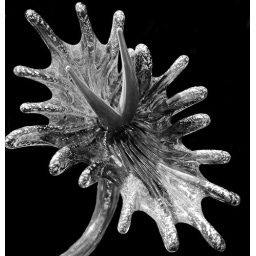
Black and white of a glass sculpture in the Fairchild tropical gardens in Miami, Florida.